Desmond King (American football)

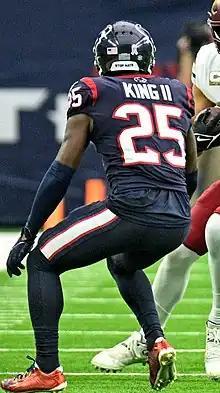
King with the Houston Texans in 2022.

In Week 4 against the Dolphins, King sacked quarterback Josh Rosen 2.5 times in the 30–10 win. In Week 5 against the Broncos, King returned a punt for a 68-yard touchdown in the 20–13 loss. In the 2019 season, King finished with 51 total tackles, two passes defended, and one forced fumble.